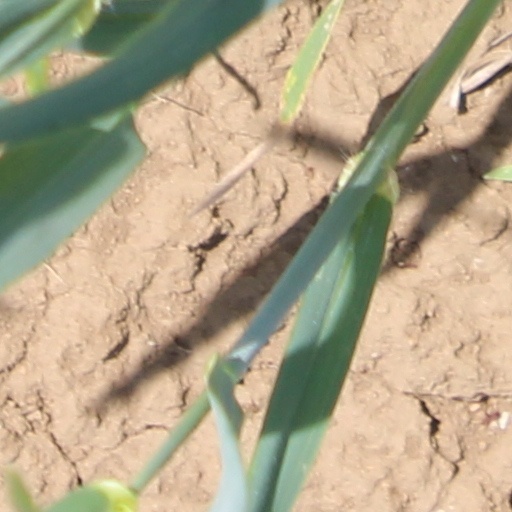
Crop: wheat